Pierre Pouyade

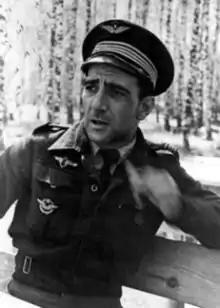
Commandant Pierre Pouyade

Pierre Pouyade (25 June 1911 – 5 September 1979) was a French Air Force general, World War II flying ace, and a commander of the Normandie-Niemen squadron. By the end of the War he had scored eight solo victories and two group victories, all but one on the Eastern Front.